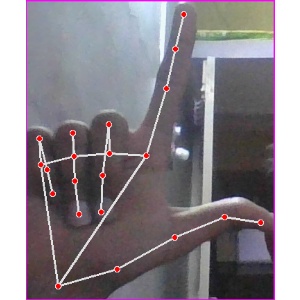
अक्षर: ल